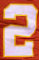
Number: 2